Auster rookery

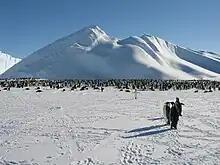
Emperor penguins near grounded icebergs at Auster Rookery, Antarctica

Auster Rookery is an Emperor penguin rookery on sea-ice, sheltered by grounded icebergs, east of the Auster Islands, and about ENE of Mawson Station in Antarctica. It was discovered in August 1957 by Flying Officer D. Johnston, RAAF, from an ANARE Auster aircraft, after which it was named. The rookery was estimated in 2009 to contain 7,855 individual emperor penguins, and has been designated an Important Bird Area by BirdLife International.